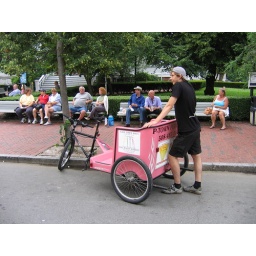
Ptown bike jitney / taxi and people lounging in front of town hall